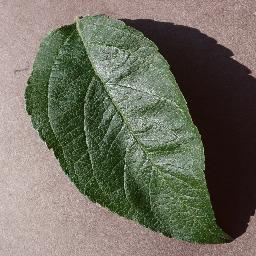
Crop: apple
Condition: healthy